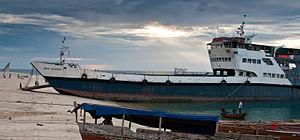
Le Spice Islander I est un ferry construit en 1967 en Grèce pour une compagnie inconnue. Il a coulé le 10 septembre 2011, entraînant la mort d'un nombre de personnes estimé tout d'abord à 2 976, puis à 1 573 victimes.